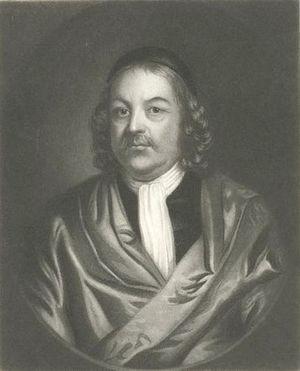
Simon Bradstreet est un magistrat, homme d'affaires et diplomate britannique du XVIIᵉ siècle.
La révolte de Boston est un soulèvement populaire qui a eu lieu le 18 avril 1689 contre le gouverneur du dominion de Nouvelle-Angleterre, Edmund Andros.